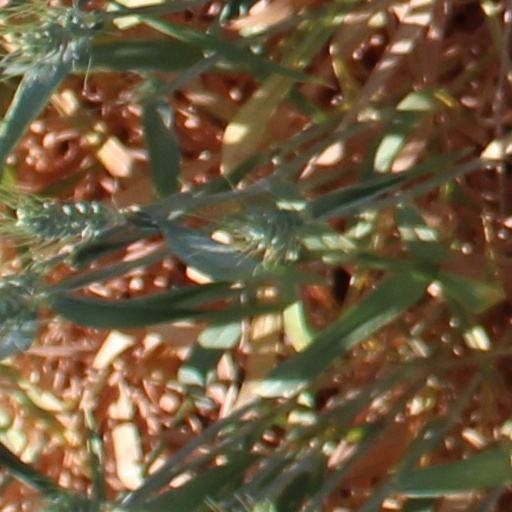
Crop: wheat